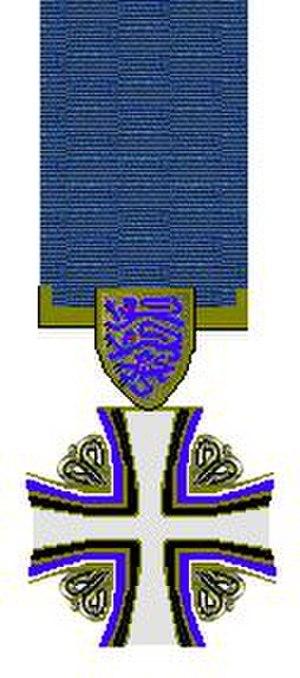
L'ordre de la Croix de Terra Mariana est un ordre honorifique estonien institué en 1995 pour marquer l'indépendance de l'Estonie et remercier les étrangers qui ont rendu des services remarquables à l'Estonie.